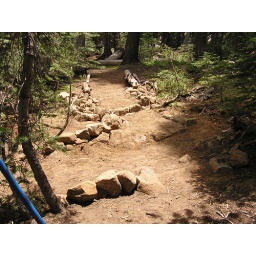
The new trail from the other direction. In the foreground is a water bar that was placed earlier in the week.